Walter Brenner (computer scientist)

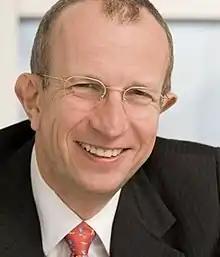
Walter Brenner (2010)

Walter Hermann Brenner (born 21 June 1958) is a Swiss academic, Professor of Information Management and Executive Director of the Institute for computer science of the University of St. Gallen.